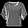
Label: T - shirt / top